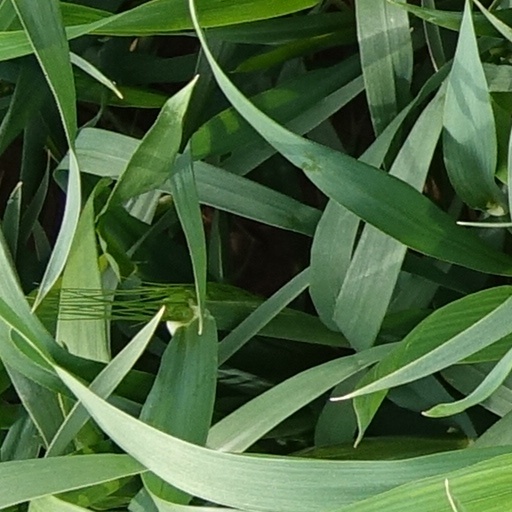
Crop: wheat